I Love You, Man

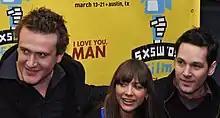
Segel (left), Jones, and Rudd at the film's Austin premiere

In its U.S. opening weekend, the film made $17.8 million in 2,711 theaters, ranking number two at the box office. "I Love You, Man" stayed in the box office top ten for five weeks and was number 27 among films released in 2009. The film grossed $71.4 million domestically and $20.2 million internationally making $93.4 million worldwide.